Marine microorganisms

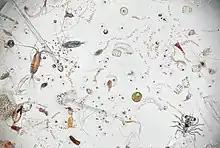
Under a magnifier, a splash of seawater teems with microscopic life

Microscopic life undersea is diverse and still poorly understood, such as for the role of viruses in marine ecosystems. Most marine viruses are bacteriophages, which are harmless to plants and animals, but are essential to the regulation of saltwater and freshwater ecosystems. They infect and destroy bacteria in aquatic microbial communities, and are the most important mechanism of recycling carbon in the marine environment. The organic molecules released from the dead bacterial cells stimulate fresh bacterial and algal growth. Viral activity may also contribute to the biological pump, the process whereby carbon is sequestered in the deep ocean.